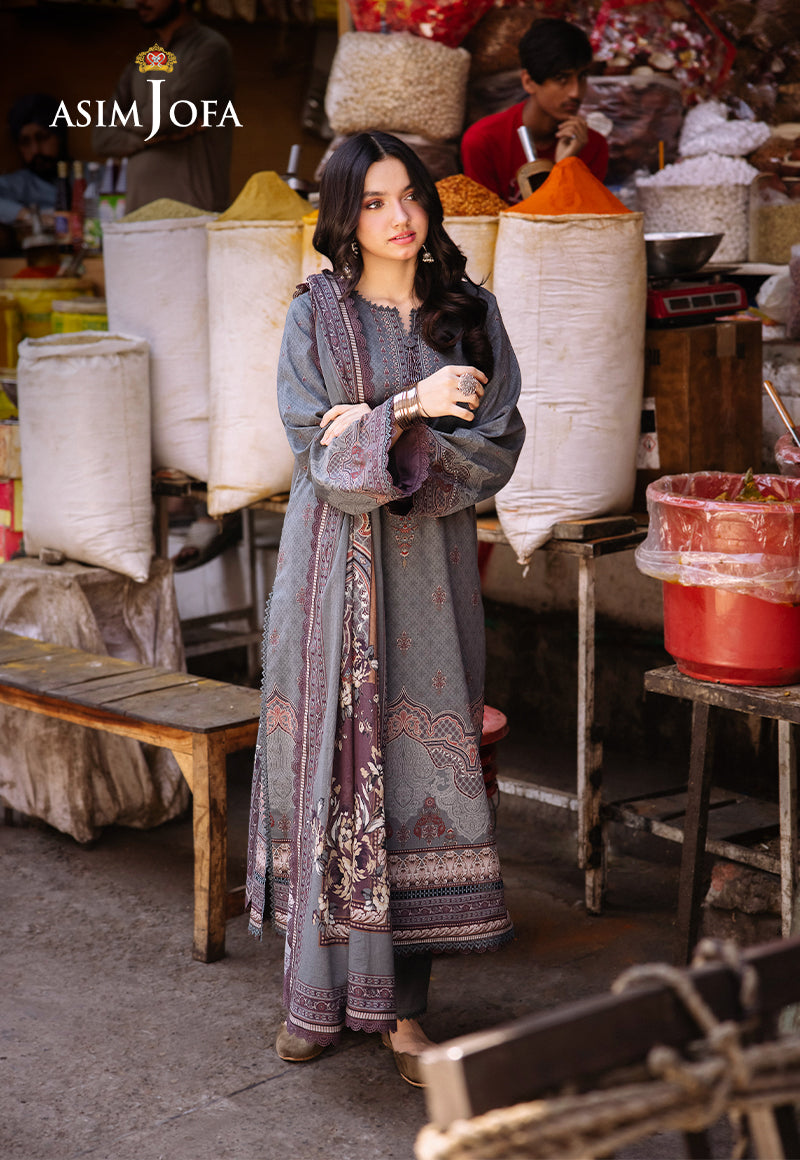
grey multi embroidered suit jacket